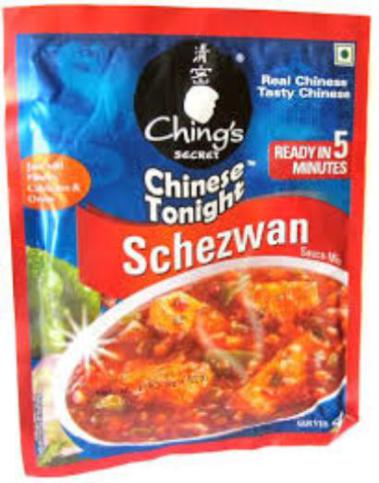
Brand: ching's secret
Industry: Food